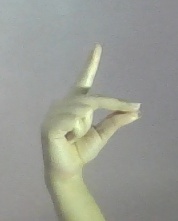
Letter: ta